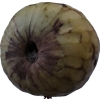
Label: cherimoya